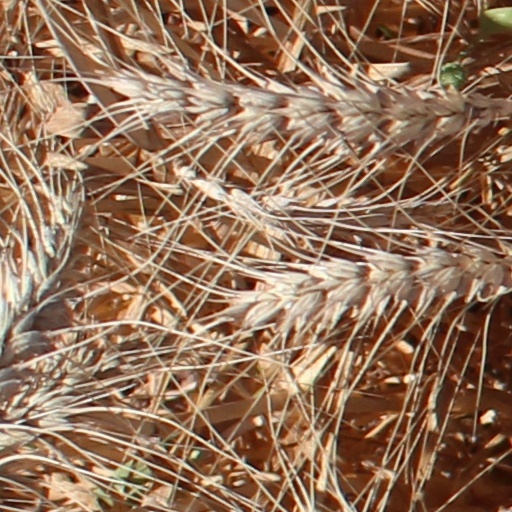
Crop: wheat